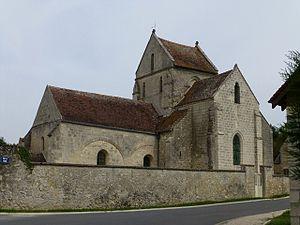
Village Nanteuil-Notre-Dame (Eglise)
Nanteuil-Notre-Dame est une commune française située dans le département de l'Aisne, en région Hauts-de-France.